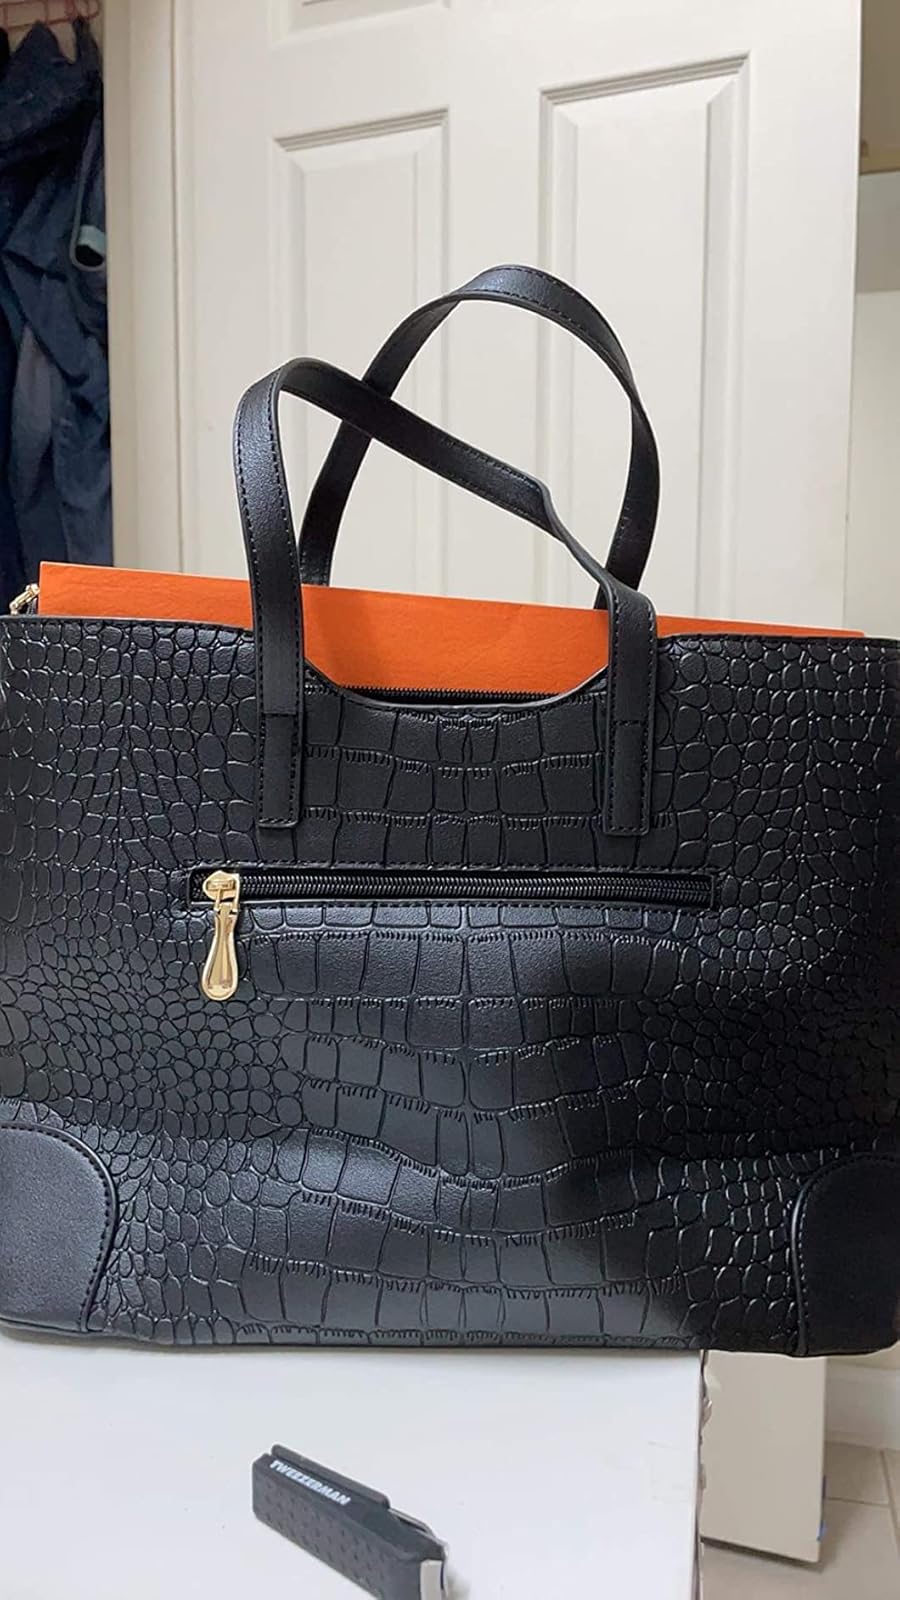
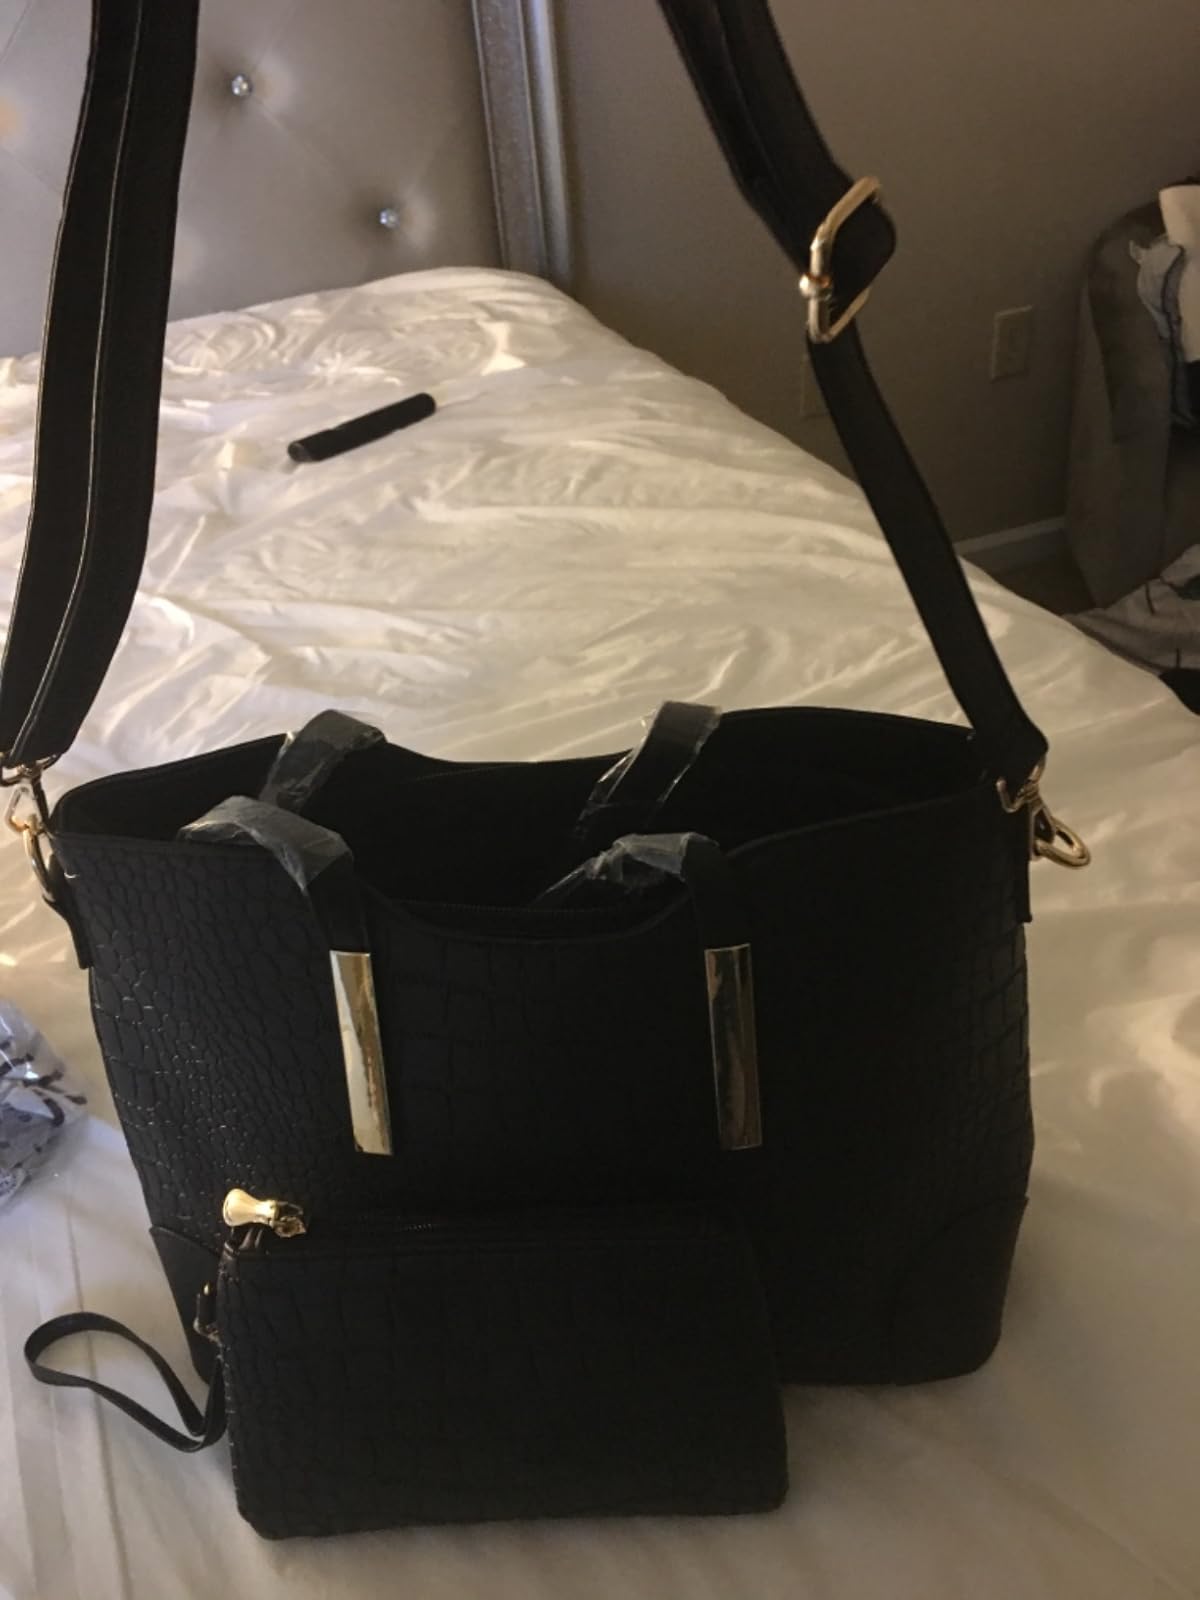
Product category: accessories_handbag
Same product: yes